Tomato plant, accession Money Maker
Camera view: horizontal (90 deg, fisheye); turntable rotation: 300 degrees
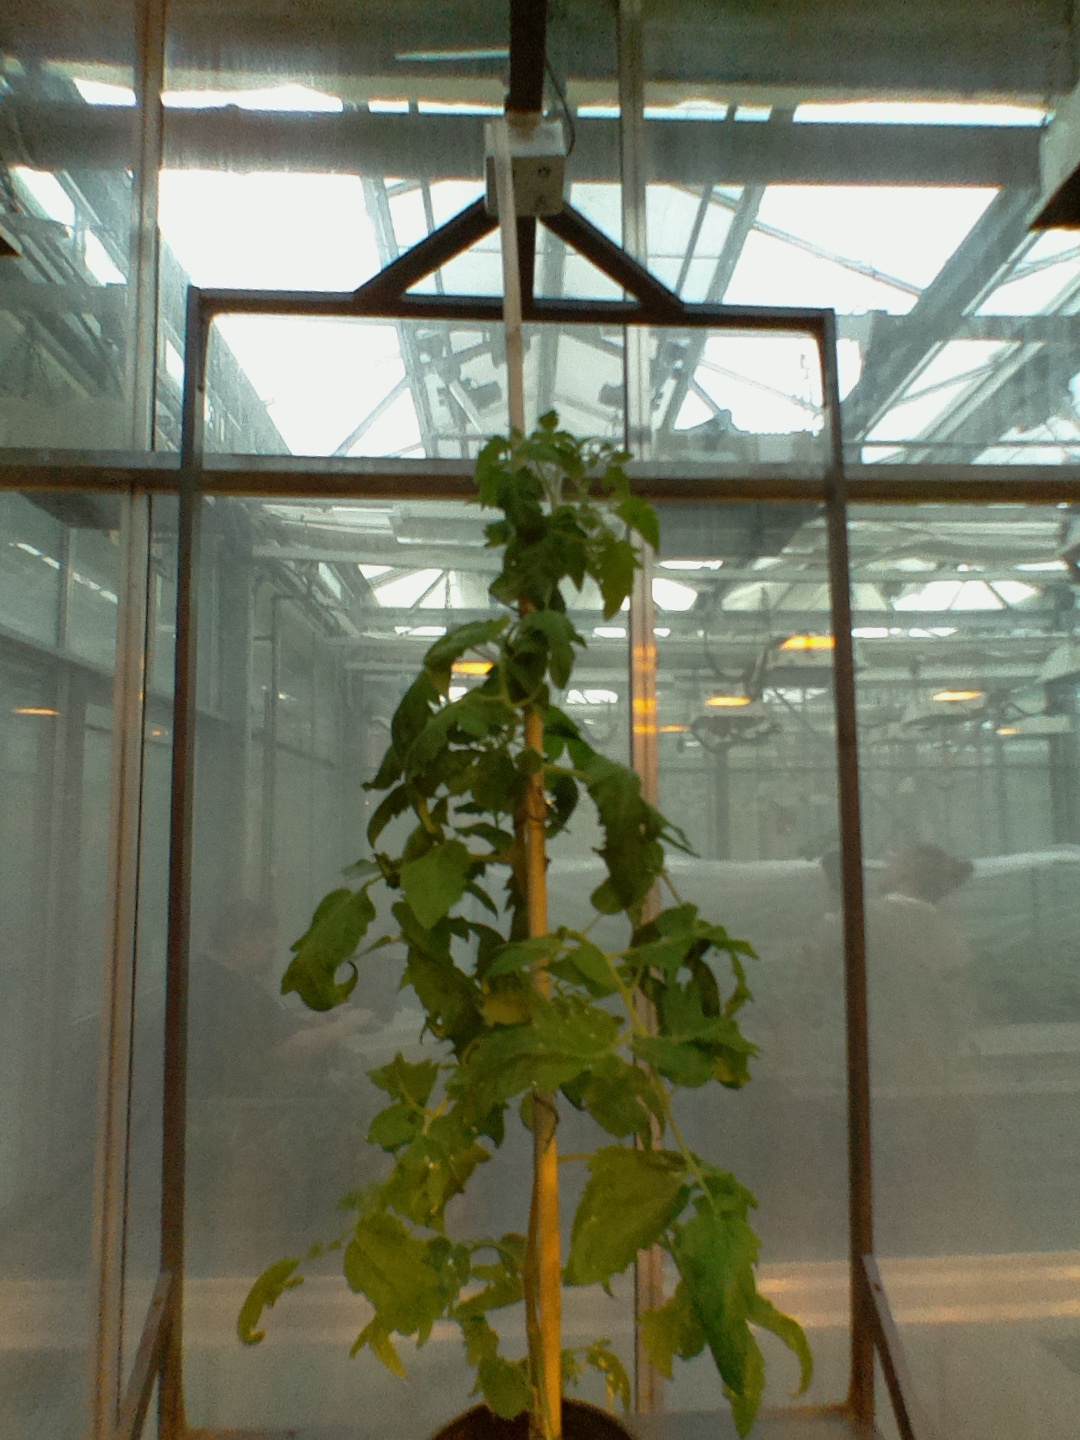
BBCH growth stage 59: 9 or more inflorescences visible